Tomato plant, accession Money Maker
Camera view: bottom (45 deg); turntable rotation: 240 degrees
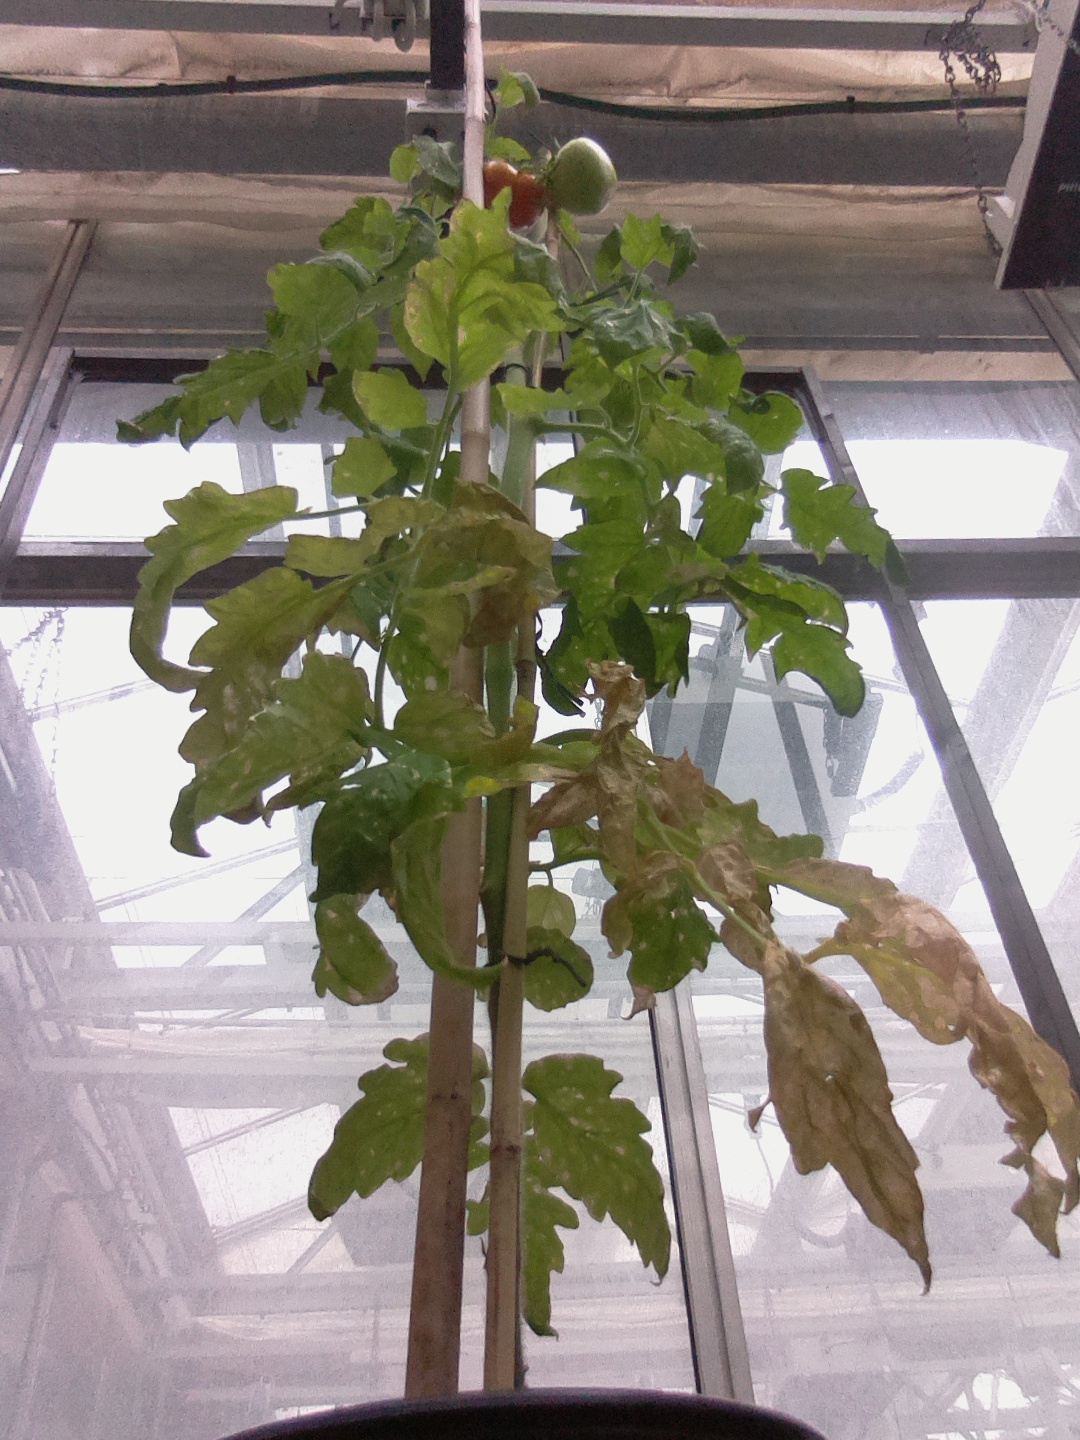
BBCH growth stage 82: 20%-30% of fruits show typical fully ripe color